Oil War: American Intervention in the Persian Gulf

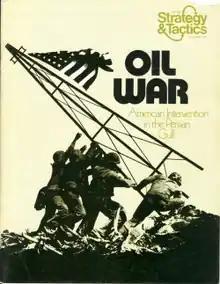
Cover of "Strategy & Tactics" #52, which contained "Oil War" as a pull-out game

Oil War: American Intervention in the Persian Gulf is a board wargame published by Simulations Publications, Inc. (SPI) in 1975 that simulates a hypothetical invasion of oil-producing countries in the Middle East in response to the oil crisis of 1973.